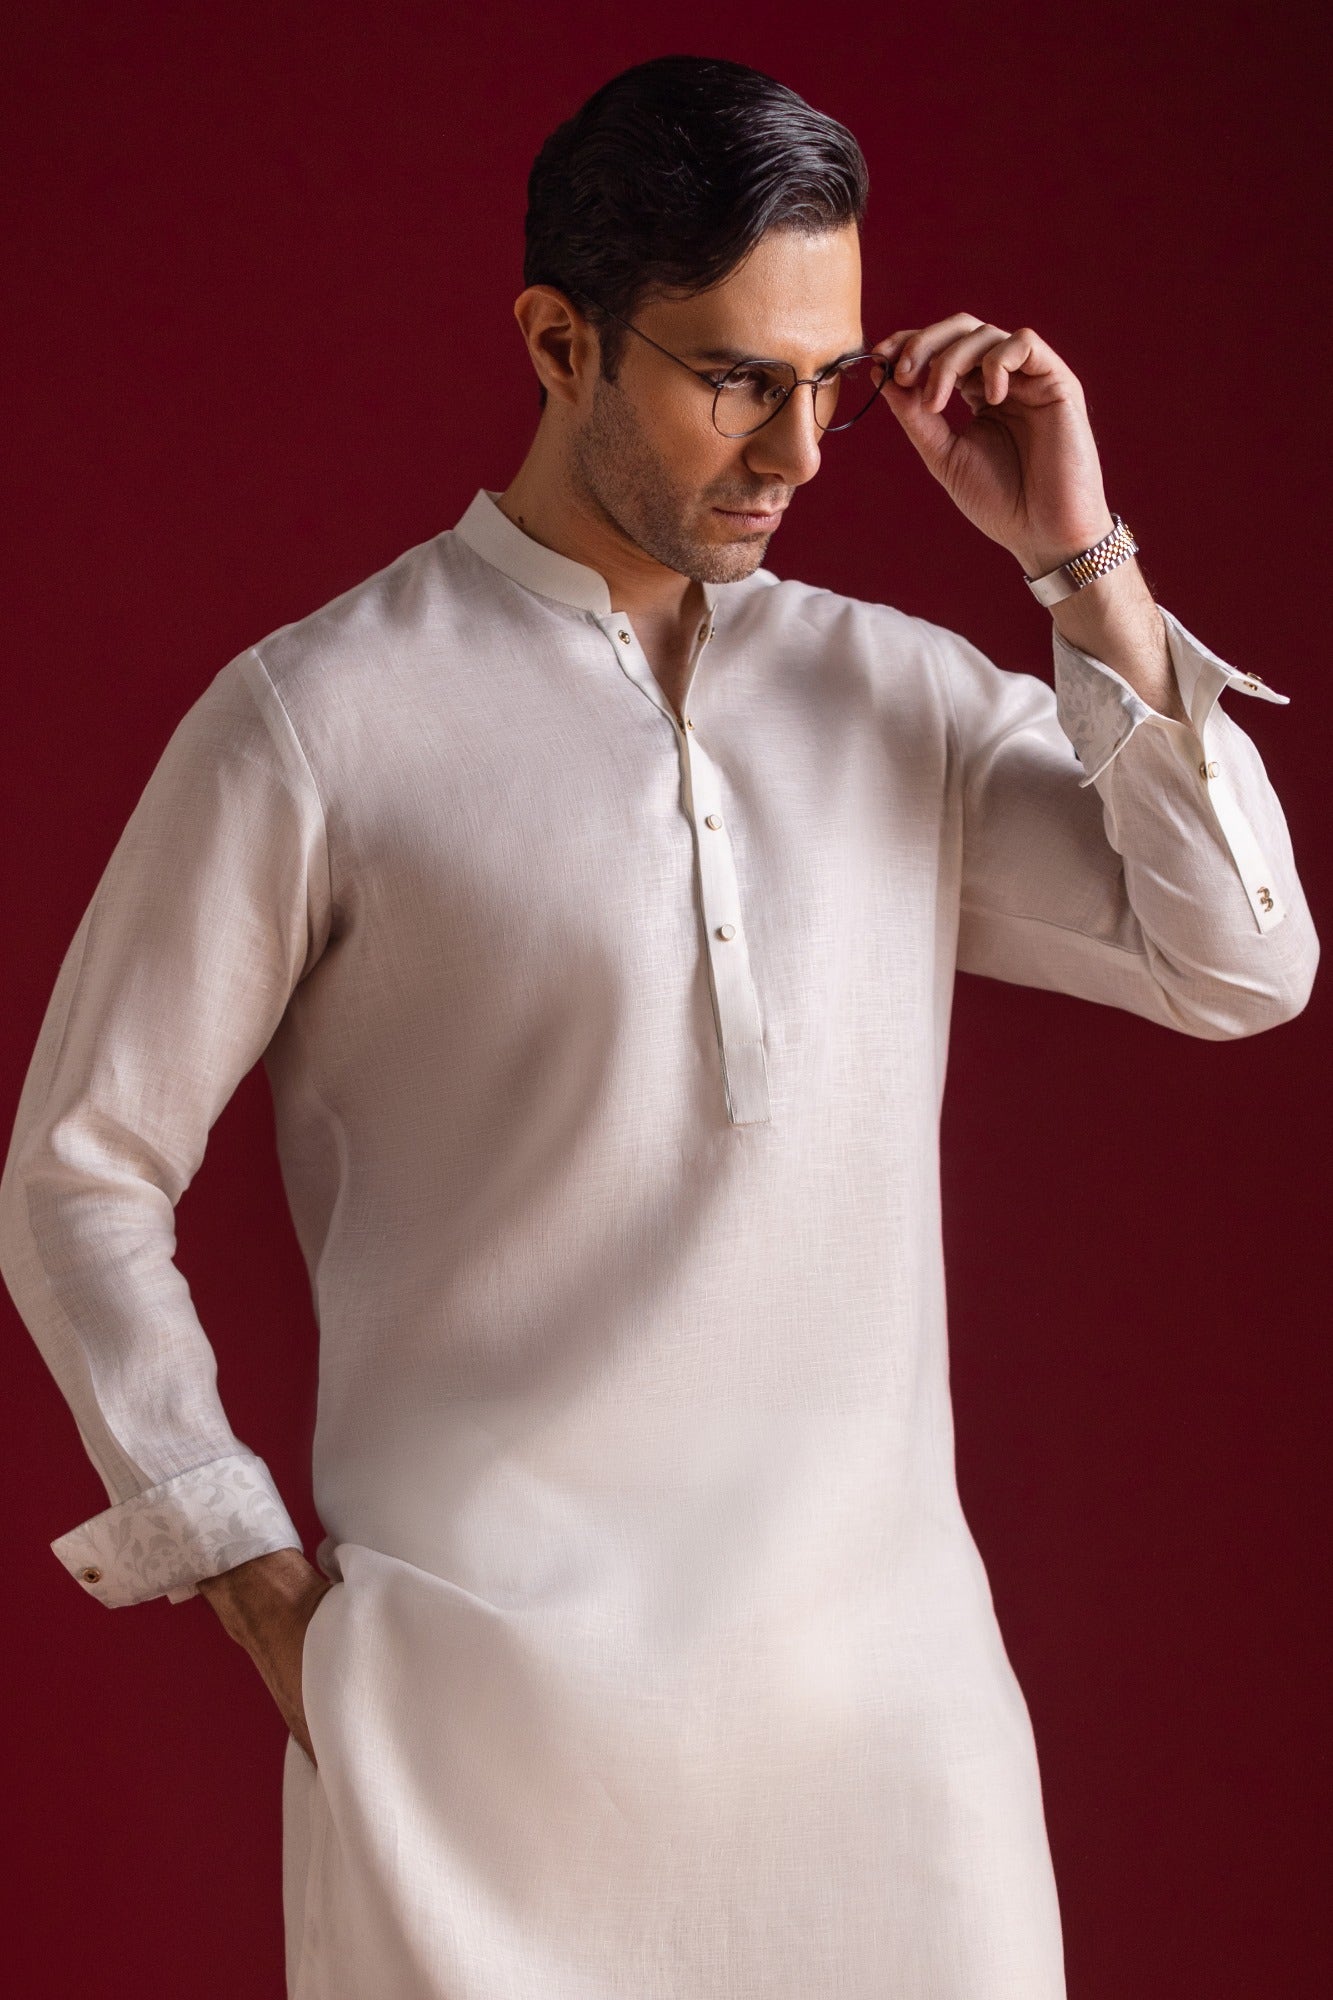
cream kurta